Fuzhou Confucian Temple

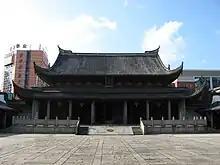
The Dacheng Hall at Fuzhou Confucian Temple.

The Fuzhou Confucian Temple, more commonly known as Xianshi Temple or Temple of Saints, is a Confucian temple located in Fuzhou, Fujian.